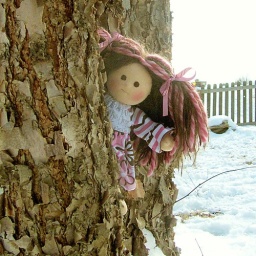
12 inches, light tan skin, brown eyes, brown and pink wools for hair. 1st doll in the BooFeeMooTree collection